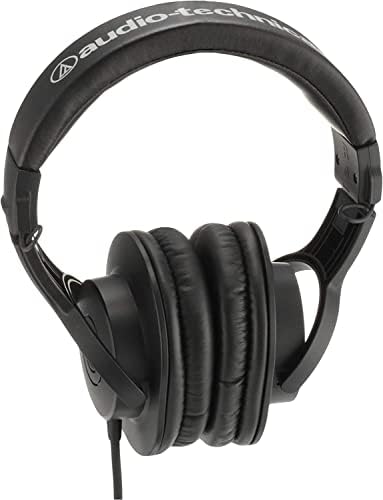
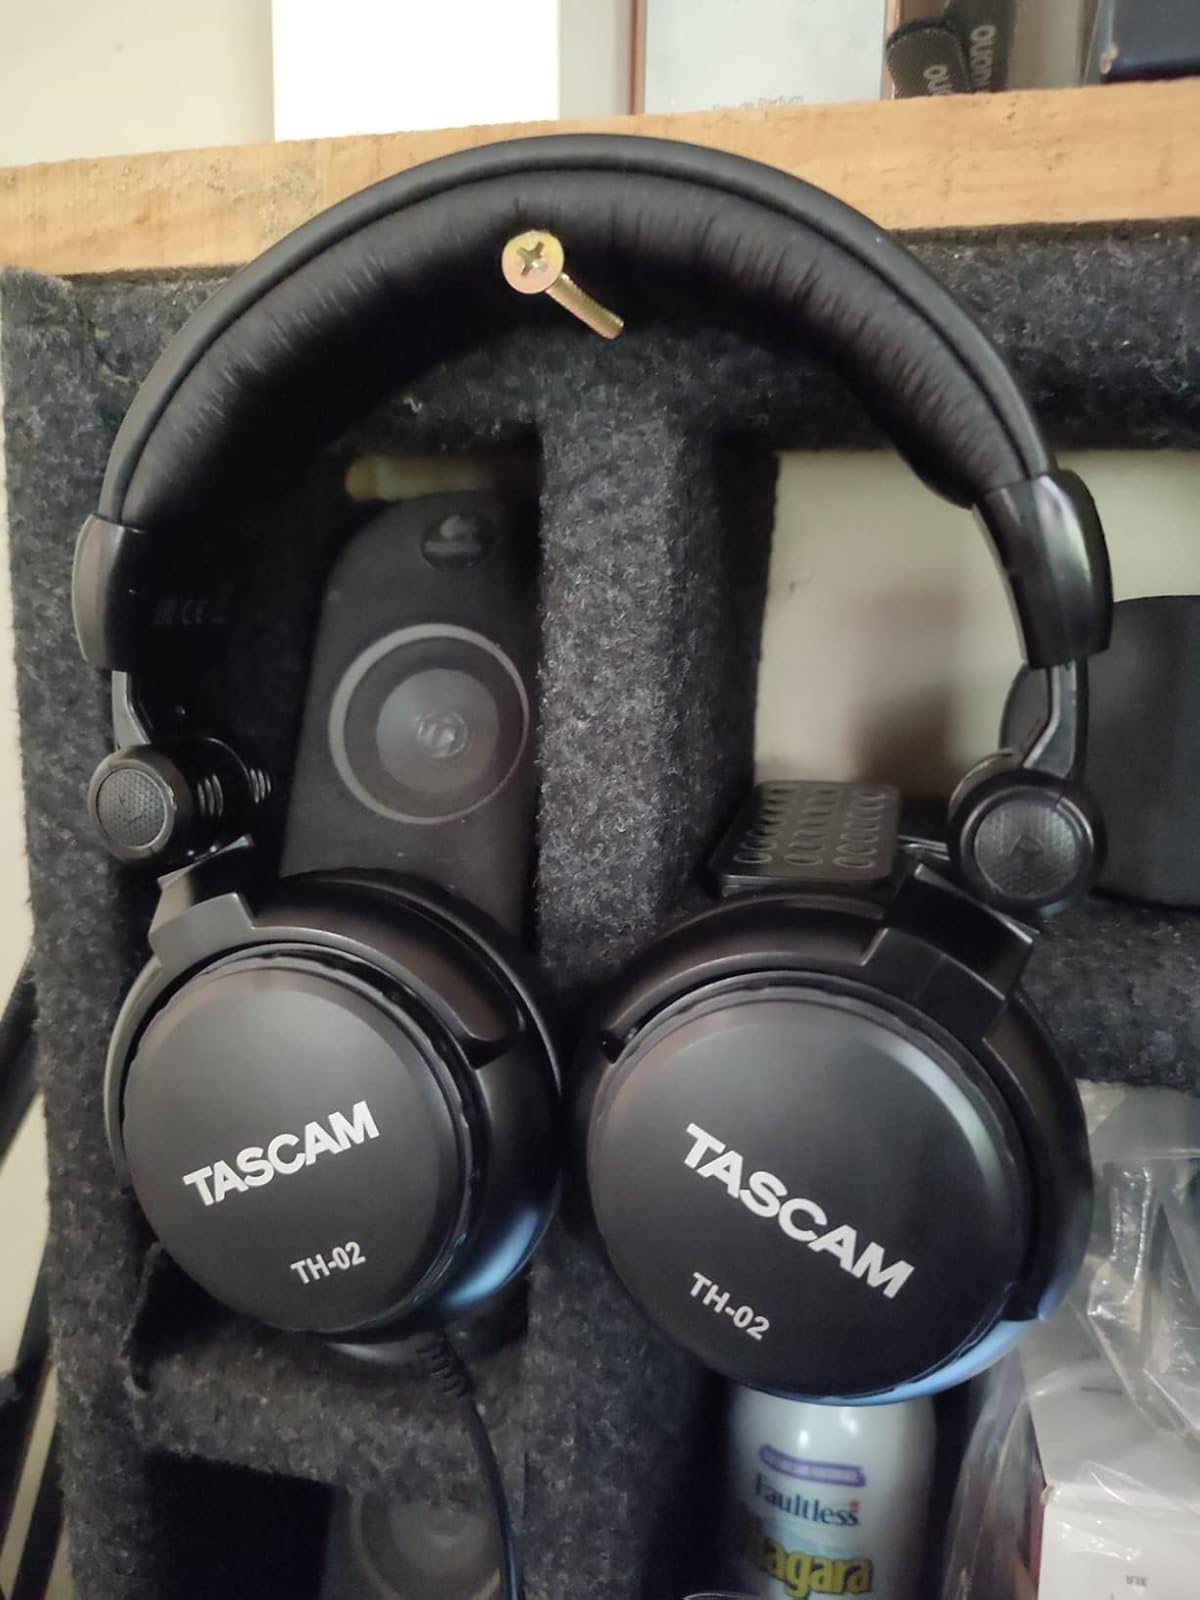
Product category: headphones
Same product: no